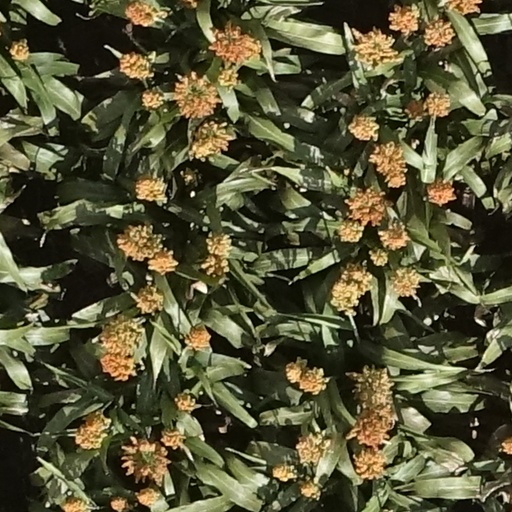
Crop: sorghum